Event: Nepal Earthquake
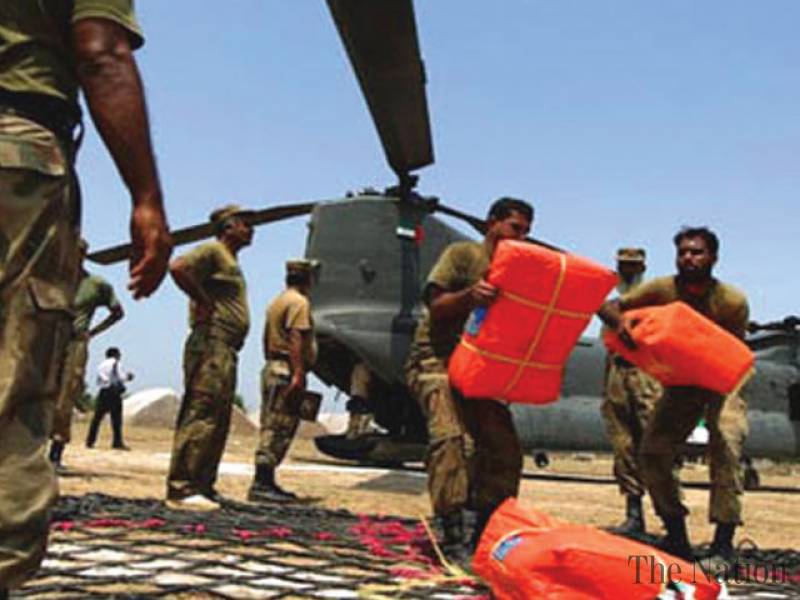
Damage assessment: no_damage